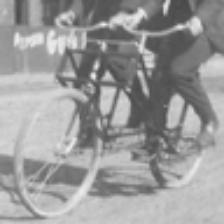
Label: NonHuman